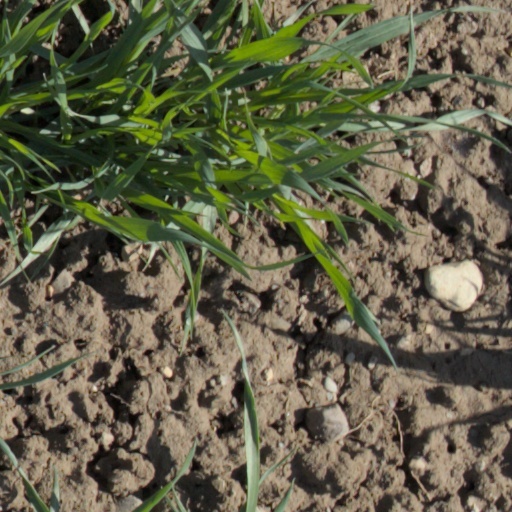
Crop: wheat